Bydgoszcz

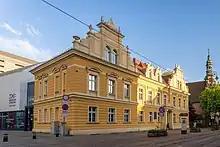
The seat of Leon Wyczółkowski Regional Museum, originally a 17th-century nunnery.

In the same year 1945, the city was made the seat of the Pomeranian Voivodship, the northern part of which was soon separated to form Gdańsk Voivodship. The remaining part of the Pomeranian Voivodship was renamed Bydgoszcz Voivodeship in 1950. In 1951 and 1969, Bydgoszcz University of Science and Technology and Kazimierz Wielki University in Bydgoszcz were founded respectively.